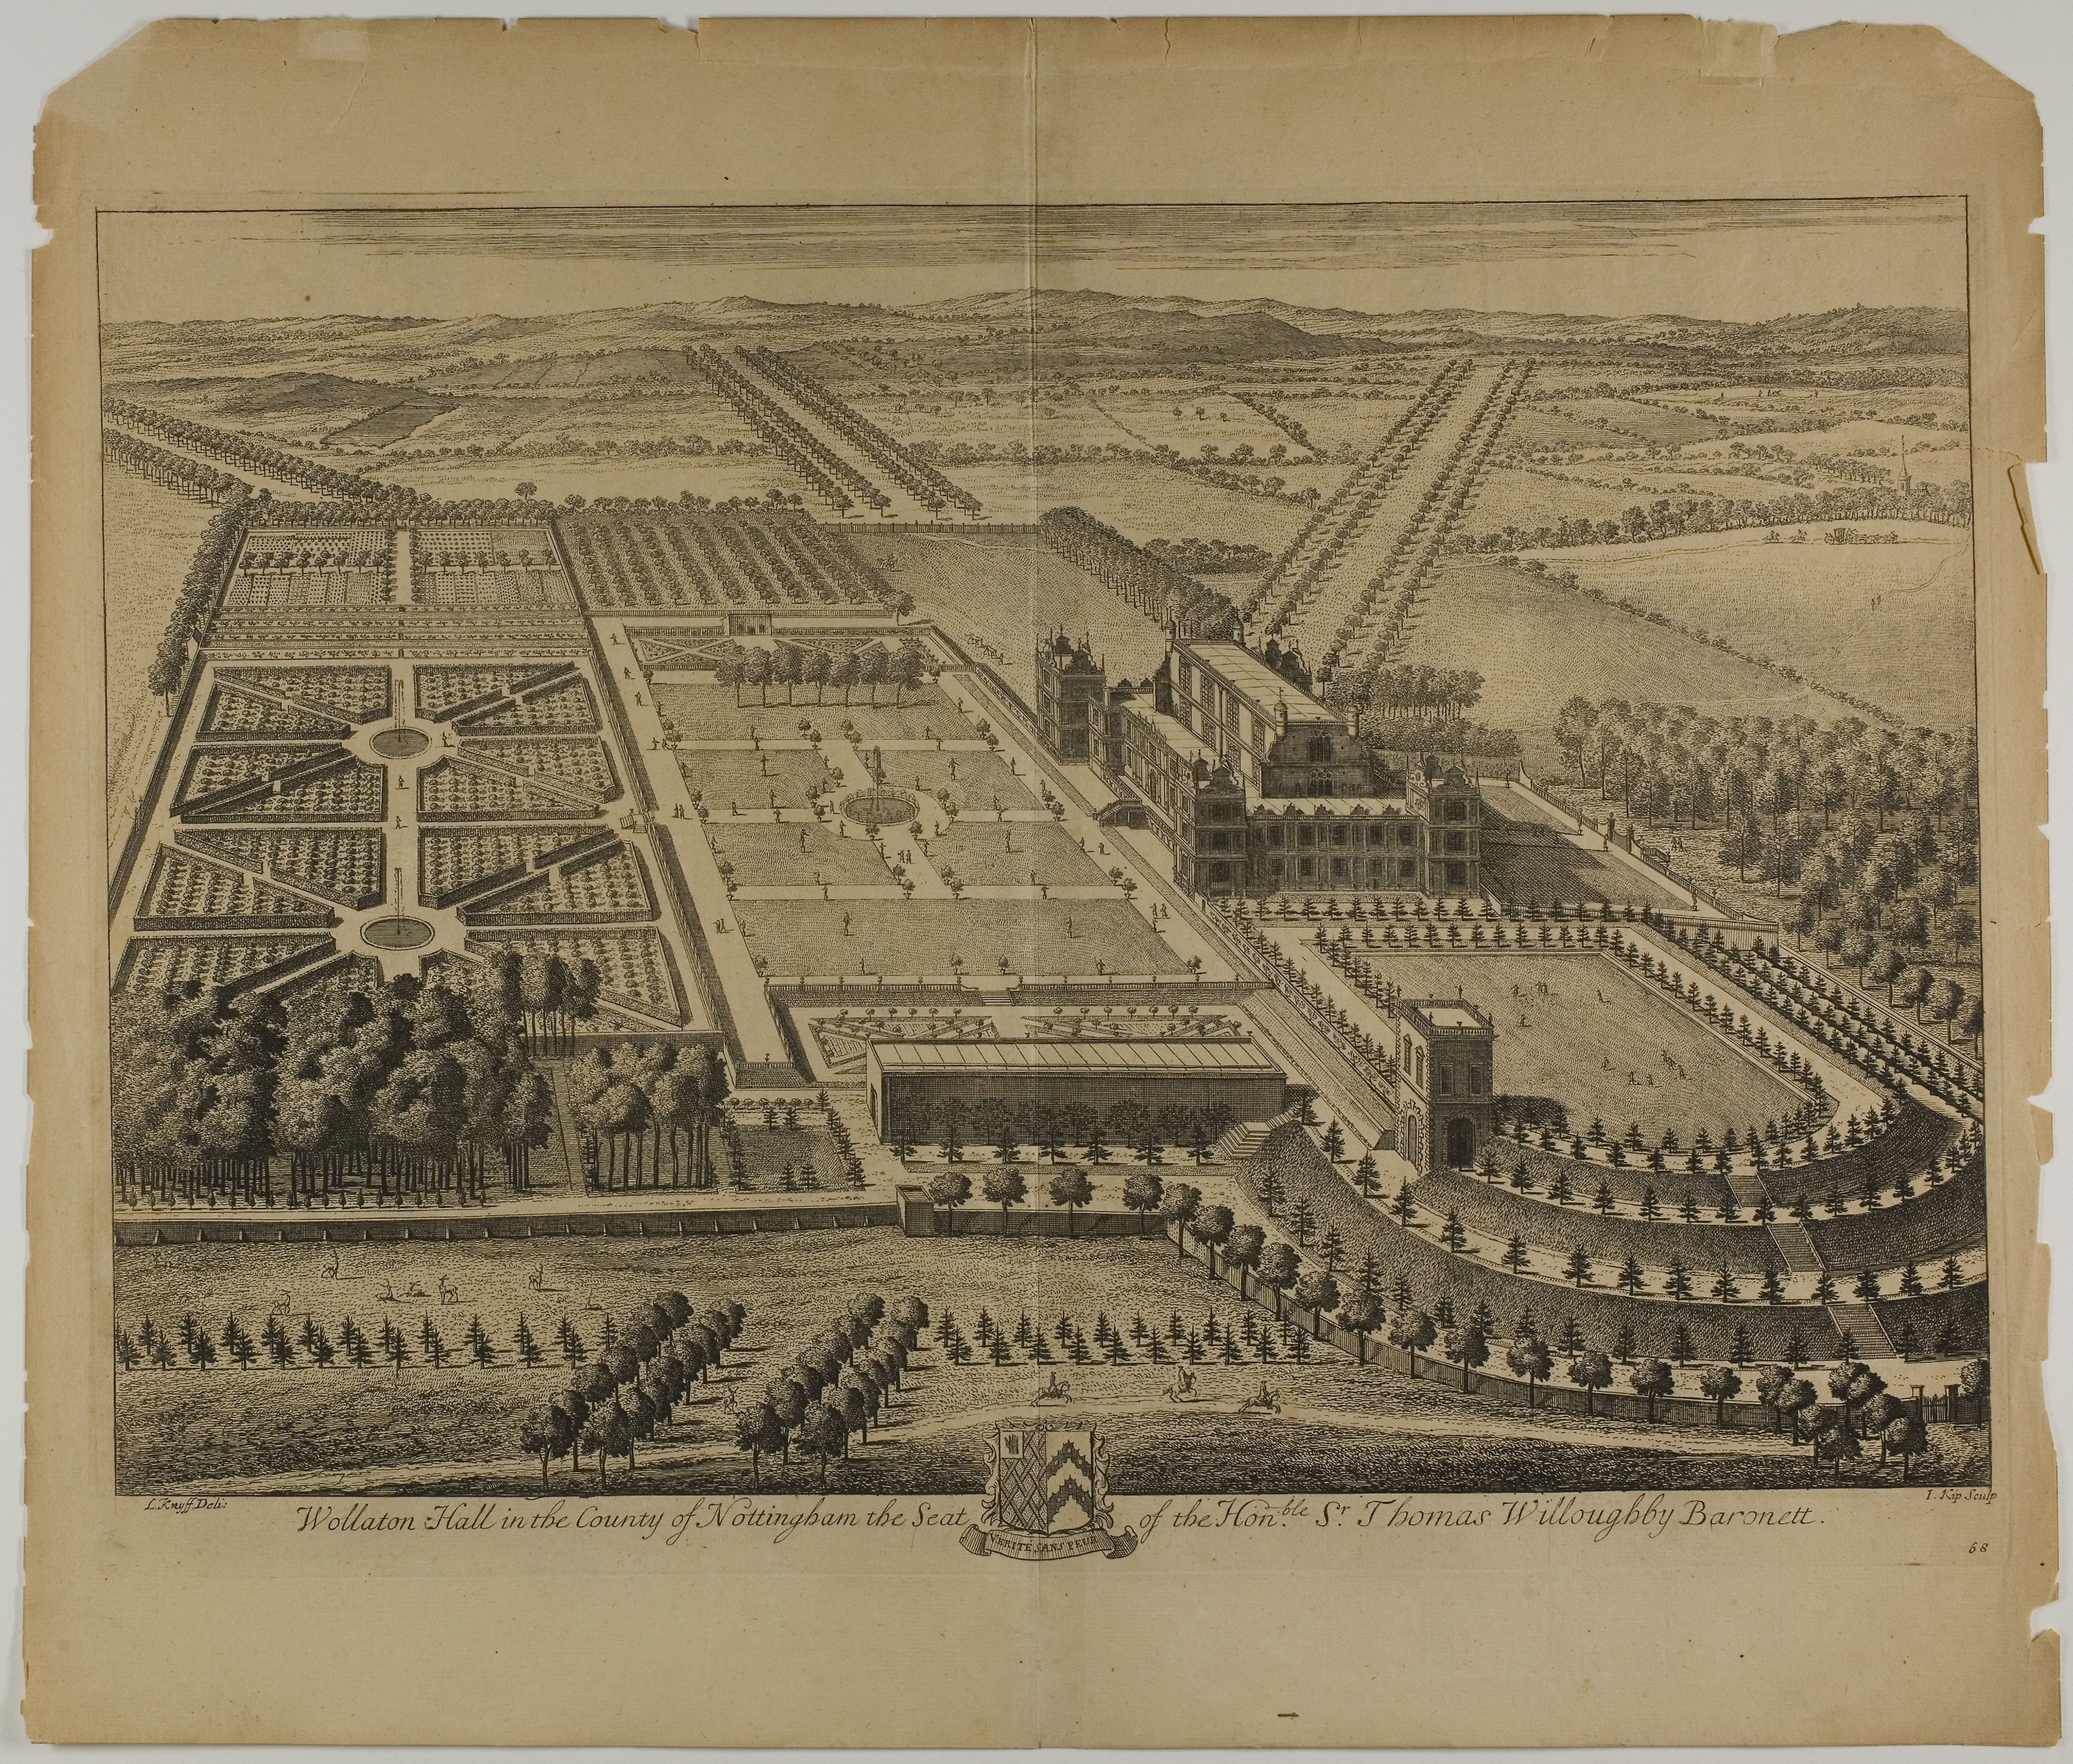
history, ancient history, antique